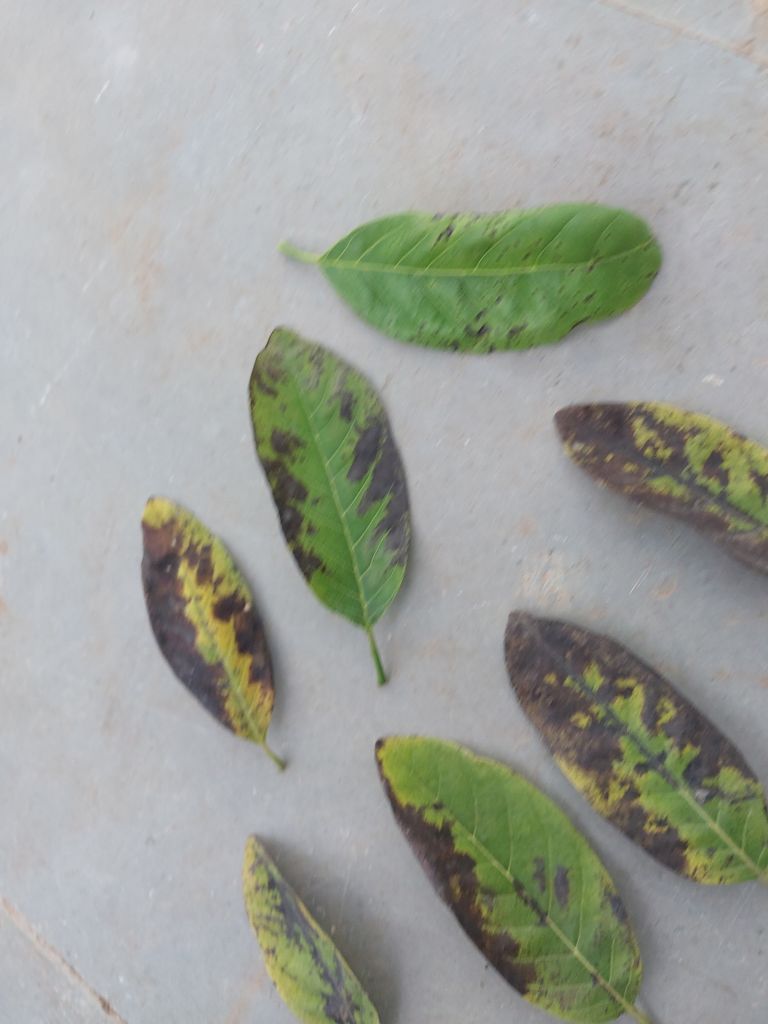
Disease label: Leaf spot on Leaves